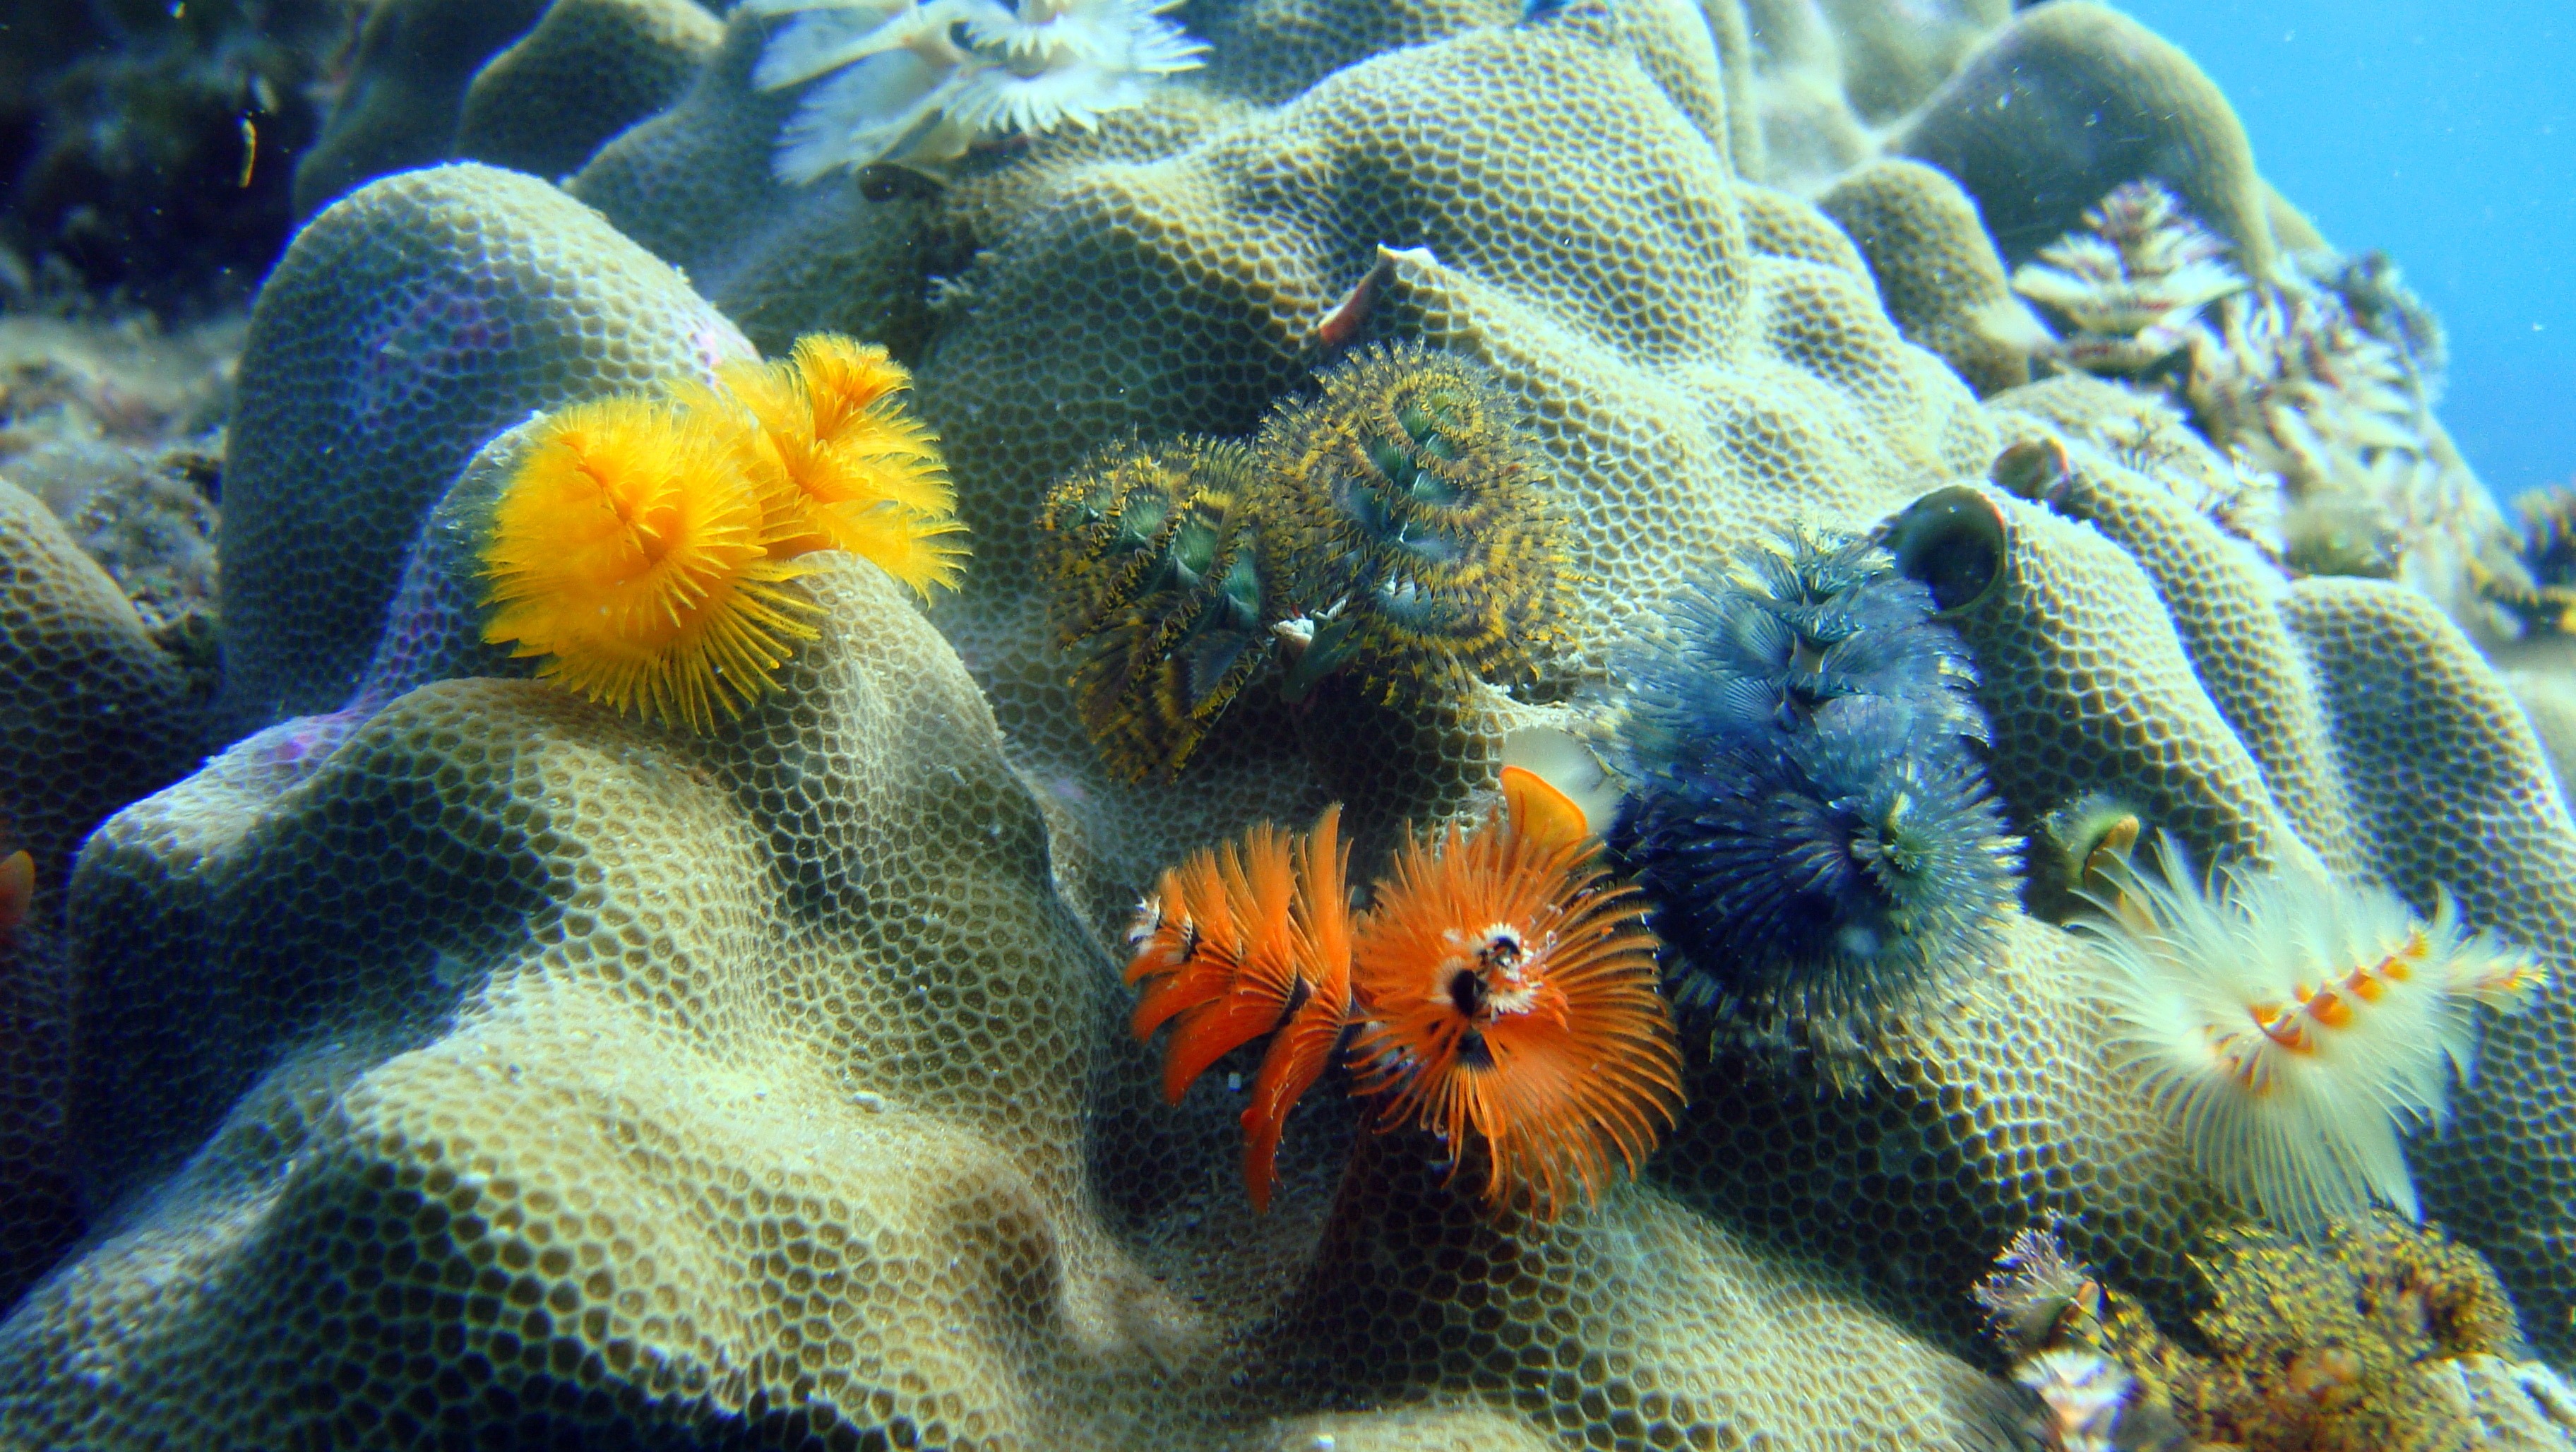
sea, animal, wildlife, underwater, tropical, aquatic, fish, thailand, coral, coral reef, invertebrate, life, reef, close up, marine, creature, exotic, ecosystem, saltwater, undersea, organism, sea anemone, marine biology, coral reef fish, marine invertebrates, pomacentridae, stony coral, christmastree worms